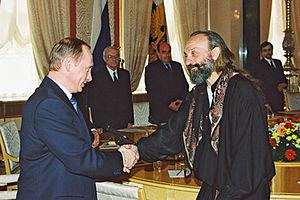
Anatoli Alexandrovitch Vassiliev est un metteur en scène et professeur de théâtre russe, à la réputation internationale. Il est également le fondateur du théâtre « École d’Art dramatique » de Moscou, situé d'abord rue Povarskaïa, puis déménagé dans le nouveau bâtiment rue Sretenka, lieu architecturalement original qu'il a conçu selon ses plans et qui est destiné à la « recherche théâtrale » à laquelle il s'attache. Il a fait plusieurs sessions d'enseignement au Gitis et à l'institut du cinéma VGIK de Moscou, ainsi qu'à l'École nationale supérieure des arts et techniques du théâtre de Lyon. Révélé assez tardivement en Europe occidentale, il est aujourd'hui considéré comme le plus grand metteur en scène russe de sa génération.